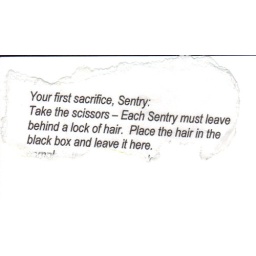
Note found in black box at Eagles &amp;amp; Prey